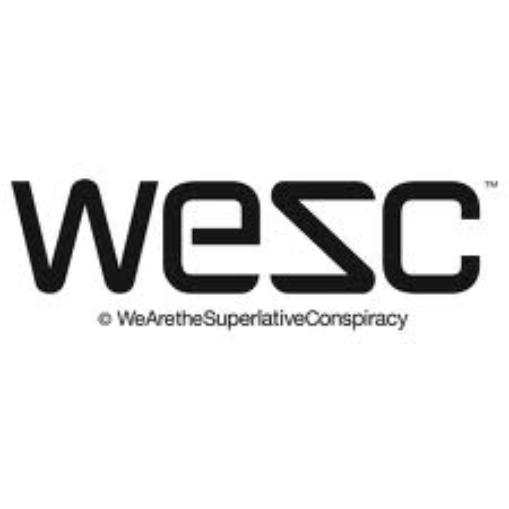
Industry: Clothes